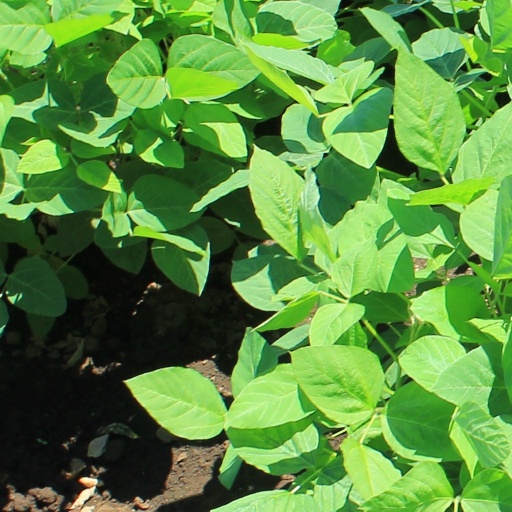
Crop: soybean